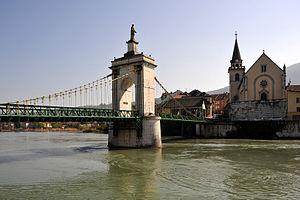
Cette liste de ponts de France présente une liste de ponts remarquables de France, tant par leurs caractéristiques dimensionnelles, que par leur intérêt architectural ou historique.
Cet article recense de manière non exhaustive, les ponts de l'Ain, c'est-à-dire les ponts situés dans le département de l'Ain. D'après le magazine départemental Ici c'est l'Ain, il y a 1 261 ponts dans l'Ain en mars 2020.
Un sanctuaire à répit est un type de lieu saint rencontré en pays de tradition catholique. Selon la croyance populaire en certaines provinces, le « répit » est, chez un enfant mort-né, un retour temporaire à la vie le temps de lui conférer le baptême avant la mort définitive. Ayant été baptisé, l’enfant pourra de ce fait entrer en paradis au lieu d’errer éternellement dans les limbes où il serait privé de la vision de Dieu. Le répit n’est possible qu’en certains sanctuaires, le plus souvent consacrés à la Vierge dont l’intercession est nécessaire pour obtenir un miracle.